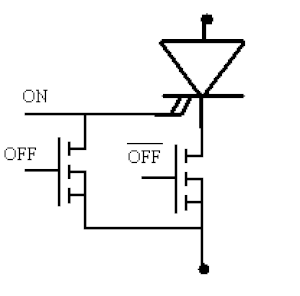
Le thyristor ETO est un composant électronique utilisé en électronique de puissance ; il joue un rôle d'interrupteur.